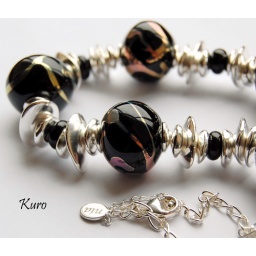
Fabulous black and silver hollows by Ray Skene, with silvered ceramics and sterling silver.